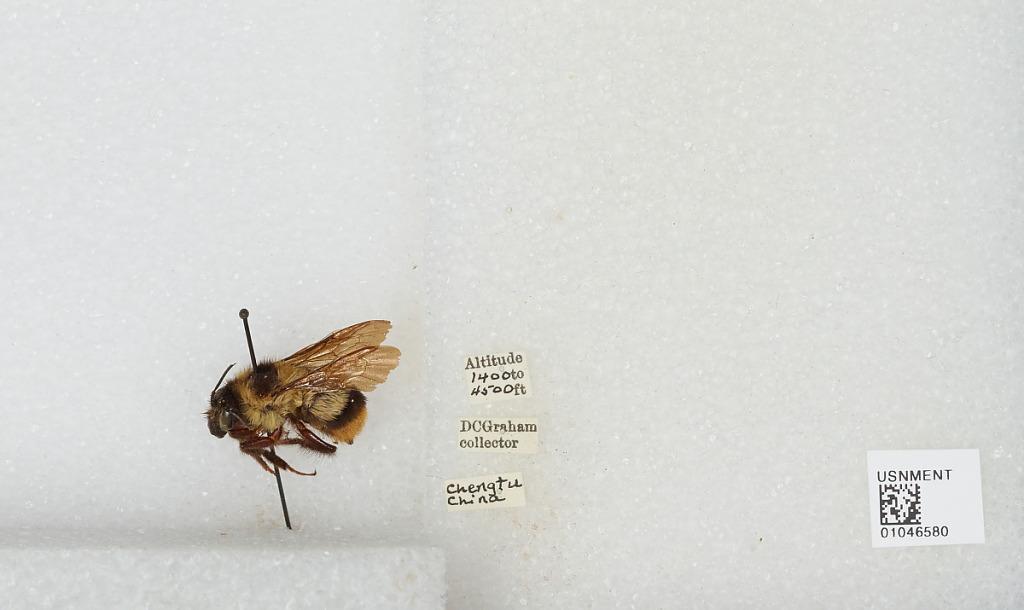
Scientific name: Bombus sp.
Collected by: D. Graham
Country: China
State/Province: Sichuan
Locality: Chengdu